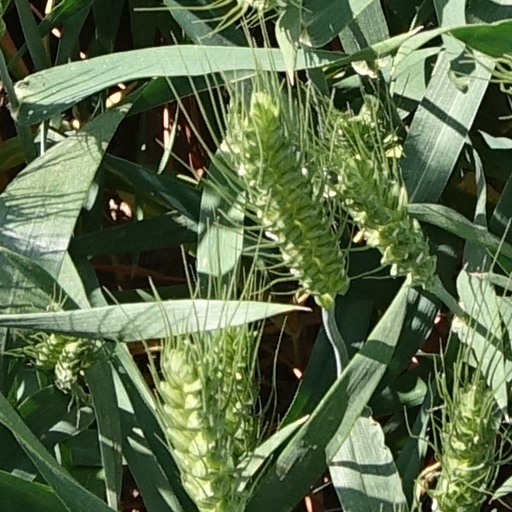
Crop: wheat